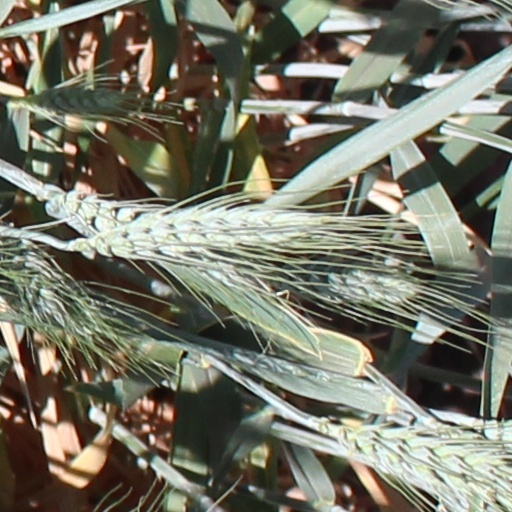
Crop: wheat